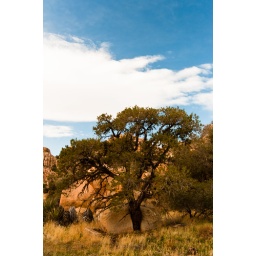
This pine tree (one of the few I've seen in this area) seemed to be splitting this rock down the middle.